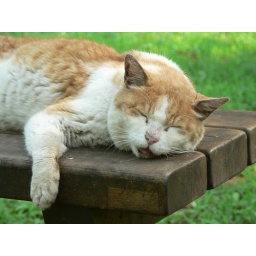
sleeping cat in a bench